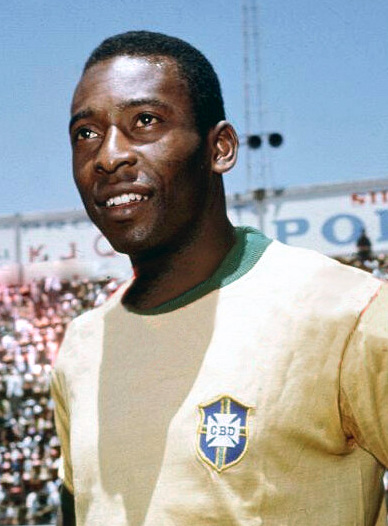
เปเล่

| name = เปเล่
| image = Pele con brasil (cropped).jpg
| caption = เปเล่ขณะเล่นให้กับบราซิลใน ค.ศ. 1970
| birth_name = เอดซง อารังชิส ดู นาซีเม็งตู
| birth_date = refn|group=note|เปเล่ระบุว่า สูติบัตรของเขาเขียนวันที่ผิดเป็น 21 ตุลาคม ค.ศ. 1940
| birth_place = Três Corações|เตรสโกราซอยส์ รัฐมีนัชเจไรช์ ประเทศบราซิล
| death_place = เซาเปาลู ประเทศบราซิล
| resting_place = Memorial Necrópole Ecumênica, ซังตุส เซาเปาลู
| height = 1.73 เมตร
| spouse = plainlist|
*
*
*
| children = 7 คน, รวมEdinho (footballer, born 1970)|Edinho
| signature = Firma de Pelé.svg
| signature_size = 110x110px
| father = Dondinho
| mother = Dona Celeste
| module = Infobox football biography
| embed = yes
| header-color = lavender
| position = กองหน้า, กองกลาง#กองกลางตัวรุก|กองกลางตัวรุก
| youthyears1 = 1953–1956
| youthclubs1 = Bauru Atlético Clube|เบารู
| years1 = 1956–1974
| years2 = 1975–1977
| clubs1 = สโมสรฟุตบอลซังตุส|ซังตุส
| clubs2 = นิวยอร์กคอสมอส (ค.ศ. 1970–1985)|นิวยอร์กคอสมอส
| caps1 = 636
| goals1 = 618
| caps2 = 64
| goals2 = 37
| totalcaps = 700
| totalgoals = 655
| nationalyears1 = 1957–1971
| nationalteam1 = ฟุตบอลทีมชาติบราซิล|บราซิล
| nationalcaps1 = 92
| nationalgoals1 = List of international goals scored by Pelé|77
MedalCountry|
| module2 = Infobox officeholder
| embed = yes
| office = Ministry of Sports (Brazil)|รัฐมนตรีว่าการกระทรวงการกีฬาคนที่ 1
| term_start = 1 มกราคม ค.ศ. 1995
| term_end = 30 เมษายน ค.ศ. 1998
| president = เฟร์นังดู เอ็งรีกี การ์โดซู
| predecessor = "ก่อตั้งตำแหน่ง"
| successor = Rafael Greca
เอดซง อารังชิส ดู นาซีเม็งตู () หรือ เปเล่ (); 23 ตุลาคม พ.ศ. 2483 – 29 ธันวาคม พ.ศ. 2565) นักฟุตบอลชาวบราซิล เล่นให้ฟุตบอลทีมชาติบราซิลชนะฟุตบอลโลก 3 ครั้ง และถือเป็นหนึ่งในผู้เล่นที่ดีที่สุดตลอดกาล และทางฟีฟ่าจัดให้เป็นผู้เล่นที่ "ดีที่สุด" เขาเกษียณการเล่นฟุตบอลใน พ.ศ. 2520
เปเล่ได้เล่นให้แก่ทีมชาติตั้งแต่ปี 1956–1971 โดยในฟุตบอลโลก 1958|ฟุตบอลโลก 1958 ในขณะที่อายุได้ 17 ปี 239 วัน เปเล่ได้เป็นผู้เล่นที่อายุน้อยที่สุดในฟุตบอลโลกที่ทำประตูได้ ในนัดแข่งกับฟุตบอลทีมชาติเวลส์|ทีมชาติเวลส์ Planet World Cup – Statistics – Players Planet World Cup. และนัดชิงชนะเลิศกับทีมชาติสวีเดนที่เมืองกอเทนเบิร์ก
== ประวัติ ==
เปเล่เกิดที่เมืองเตรสโกราซอยส์ (Três Corações) ในรัฐมีนัชเจไรช์ ชื่อของเขาถูกตั้งตามทอมัส เอดิสัน นักประดิษฐ์ชาวอเมริกัน โดยฌูเวา รามุส ดู นาซีเม็งตู หรือที่เพื่อน ๆ ร่วมอาชีพเรียกว่า "ดงดีญู" พ่อและผู้ฝึกสอนคนแรกของเขาที่มีอาชีพเป็นนักฟุตบอลอาชีพทีมฟลูมีเน็งซี (Fluminense Football Club) เป็นคนตั้งให้ และชื่อเล่นว่า "จีกู" (Dico) พอเข้าชั้นประถมเพื่อน ๆ ก็เรียก "เปเล่" ซึ่งไม่มีความหมายใด ๆ ทั้งคนในครอบครัวก็ไม่รู้จัก แต่สุดท้ายใช้ชื่อนี้มาตลอด (ยกเว้นคนในครอบครัวที่ยังคงเรียก "จีกู") เขาเติบโตในย่านยากจนในเมืองเบารู รัฐเซาเปาลู ต้องหาเงินด้วยการรับขัดรองเท้าแถวละแวกบ้านและสโมสรฟุตบอลประจำเมืองไปจนถึงสถานีรถไฟโนรีเอสเต้ เมื่อวิ่งได้ก็เริ่มหัดเล่นฟุตบอลตามท้องถนนหน้าบ้านและสนามดินลูกรัง ใช้ถุงเท้าขนาดใหญ่ที่สุดของผู้ใหญ่แล้วยัดด้วยผ้าหรือกระดาษหนังสือพิมพ์ม้วนเป็นก้อนกลมจากนั้นมัดด้วยเชือกผูกรองเท้าให้แน่นใกล้เคียงลูกบอลมากที่สุด บางทีก็ใช้ผลเกรปฟรูต บางครั้งก็เป็นลูกองุ่นหรือวัตถุใด ๆ ก็ได้ที่กลม ๆ แม้กระทั่งกระดุม จนอายุได้ 6 ขวบ พ่อเขาซื้อลูกบอลให้ลูกแรกพออายุได้ 9 ขวบจึงได้รวมทีมฟุตบอลมีชื่อว่า "สโมสร 7 กันยา" อันเป็นวันเอกราชของบราซิล และในเวลาต่อมาต่อมาก็ได้เปลี่ยนชื่อมาเป็น "อเมริควินฮา"แปลว่า "อเมริกาน้อย" พร้อมกับได้โค้ชคนที่สองชื่อเซไลเต้ เมื่ออายุได้ 13 ปี วัลเดมาร์ จี บรีตู (Waldemar de Brito) นักเตะชื่อดังของบราซิลและโค้ชผู้ฝึกสอนคนที่สามเห็นแววจึงชวนไปอยู่ทีมฟุตบอลสมัครเล่นและคว้าแชมป์ประจำรัฐติดต่อกันถึง 3 ปี พออายุได้ 15 ปีจึงได้เข้าทีมเยาวชน Santos FC junior team ปีต่อมาก็ได้เป็นนักบอลอาชีพในทีม Santos Futebol Clube ซึ่งเกมแรกก็ทำประตูชัยได้ 4 ประตู และได้เป็นดาวยิงสูงสุดของลีก พออายุได้ 17 ปี ถูกเรียกตัวติดฟุตบอลทีมชาติบราซิล|ทีมชาติบราซิล เพื่อลงแข่งฟุตบอลโลกในปี 1958 ที่ประเทศสวีเดนและถือเป็นนักฟุตบอลอายุน้อยที่สุดที่ยิงประตูในนัดชิงชนะเลิศได้ด้วยฟอร์มอันน่าประทับใจ
== เกียรติประวัติ ==
=== สโมสร ===
	ซังตุส
* กังเปโอนาตูบราซีเลย์รูแซรียีอา: 1961, 1962, 1963, 1964, 1965, 1968
* โกปาลิเบร์ตาโดเรส: 1962, 1963
* ฟุตบอลชิงแชมป์สโมสรยุโรปและอเมริกาใต้|อินเตอร์คอนติเนนตัลคัพ: 1962, 1963 "Recopa Intercontinental 1968/69" . Rec.Sport.Soccer Statistics Foundation.
* Intercontinental Champions' Supercup|Intercontinental Supercup: 1968 Intercontinental Supercup|1968
* Campeonato Paulista: 1958 Campeonato Paulista|1958, 1960 Campeonato Paulista|1960, 1961 Campeonato Paulista|1961, 1962 Campeonato Paulista|1962, 1964 Campeonato Paulista|1964, 1965 Campeonato Paulista|1965, 1967 Campeonato Paulista|1967, 1968 Campeonato Paulista|1968, 1969 Campeonato Paulista|1969, 1973 Campeonato Paulista|1973.
* Torneio Rio-São Paulo: 1959, 1963, 1964, 1966.
นิวยอร์กคอสมอส
* North American Soccer League (1968–1984)|North American Soccer League, Soccer Bowl: 1977 North American Soccer League season|1977
* North American Soccer League (1968–1984)|North American Soccer League, Atlantic Conference Championship: 1977
=== ทีมชาติ ===
ไฟล์:Pele celebrating 1970.jpg|thumb|upright=1.3|เปเล่ถูกแบกขึ้นหลังจากชนะการแข่งขันฟุตบอลโลก 1970|ฟุตบอลโลกในปี 1970
ที่เม็กซิโกซิตี้ เขาเป็นผู้เล่นคนเดียวที่คว้าแชมป์ฟุตบอลโลก 3 สมัย
บราซิล
* ฟุตบอลโลก: 1958 FIFA World Cup|1958, 1962 FIFA World Cup|1962, 1970 FIFA World Cup|1970
* Taça do Atlântico: 1960
* Roca Cup: 1957, 1963
* Taça Oswaldo Cruz: 1958, 1962, 1968
* Copa Bernardo O'Higgins: 1959
==หมายเหตุ==
== อ้างอิง ==
== บรรณานุกรม ==
*
*
*
*
*
*
*
*
*
*
*
*
*
== แหล่งข้อมูลอื่น ==
*
* Pelé at National Soccer Hall of Fame
* Pelé: A Legend Looks Back – slideshow by Life (magazine)|"Life" magazine
* List of Goals for Brazil
* Pelé at Santos official website
* Pelé at Planet World Cup
หมวดหมู่:เปเล่|
หมวดหมู่:นักฟุตบอลชายชาวบราซิล
หมวดหมู่:ผู้เล่นสโมสรฟุตบอลซังตุส
หมวดหมู่:ผู้เล่นในชุดชนะเลิศฟุตบอลโลก
หมวดหมู่:บุคคลจากรัฐมีนัชเจไรช์
หมวดหมู่:กองหน้าฟุตบอล
หมวดหมู่:ผู้ได้รับเครื่องราชอิสริยาภรณ์เคบีอี
หมวดหมู่:ฟีฟ่า 100
หมวดหมู่:เสียชีวิตจากมะเร็งลำไส้